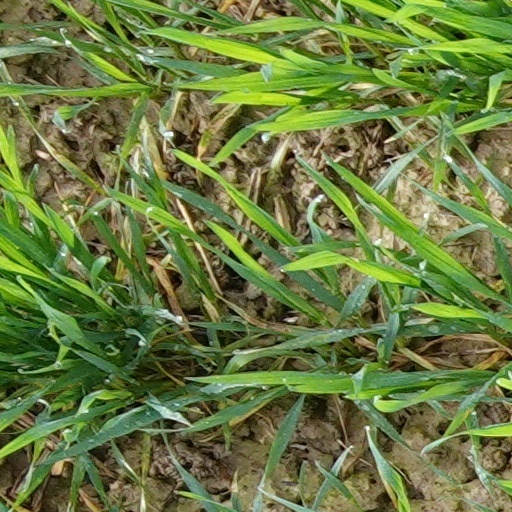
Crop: wheat